Adelaide University

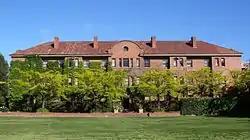
This is a photograph of the Newland Building at St. Mark's College, one of several private residential colleges near the university.

In November 2023, legislation passed state parliament enabling the creation of the new university to be named "Adelaide University", previously a colloquial name used by the University of Adelaide. An application for self-accreditation authority was submitted to the Tertiary Education Quality and Standards Agency (TEQSA) on 15 January 2024, which was needed for the institution to offer courses that issue qualifications. Following approval on 22 May 2024, students starting studies at the pre-merger institutions from 2025 onwards will be issued degree certificates from Adelaide University. Students enrolled on or prior to 2024 will also be able to opt in adding antecedent institutions' names and logos on their parchments. The combined institution is expected to become operational by January 2026, with an additional transitional period extending to 2034. It is projected to have 70,000 students at launch, with one-in-four students being international students, and contribute approximately to the Australian economy annually. The amalgamation has been subject to mixed reactions.